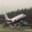
Label: airplane